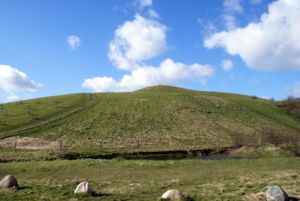
Herstedhøje
Herstedhøje
Herstedhøje er et kunstigt anlagt bakkelandskab med flere høje umiddelbart nord for Herstedøster i Albertslund Kommune.